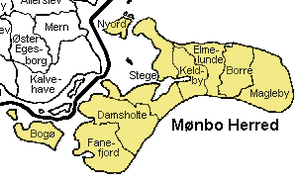
Mønbo Herred
Mønbo Herred var et herred i Præstø Amt. Ud over Møn omfatter herredet også øerne Lindholm, Nyord, Bogø og Farø samt flere småholme i Stege Bugt.